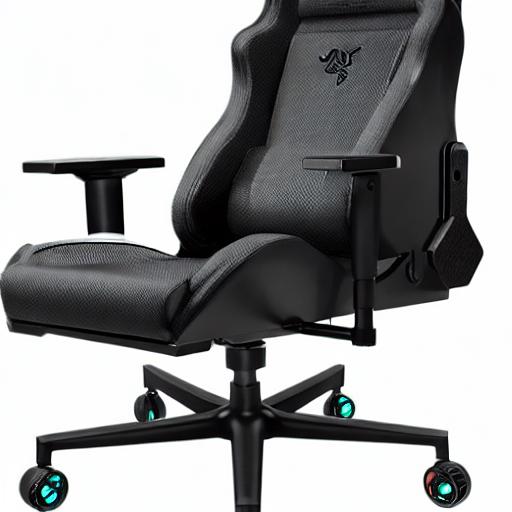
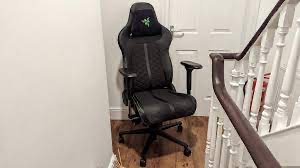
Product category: items_chair
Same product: no